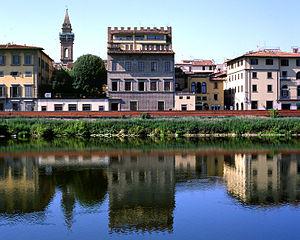
Le British Institute of Florence – également appelé Institut britannique de Florence - est un institut culturel fondé en 1917 à Florence dans le but de promouvoir les relations culturelles anglo-italiennes grâce à l'enseignement de l’anglais, de l’italien, de l'histoire de l’art mais aussi grâce à la constitution d'une importante bibliothèque de livre en anglais sur les thèmes de la littérature italienne et anglaise, l’art, l’histoire et la musique. C'est l'Institut britannique le plus ancien en dehors des îles britanniques.